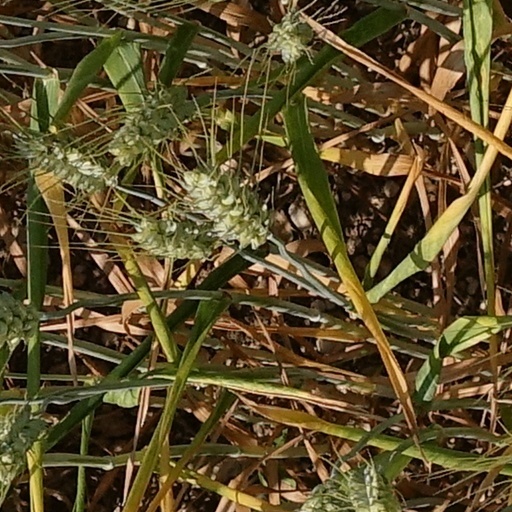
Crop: wheat